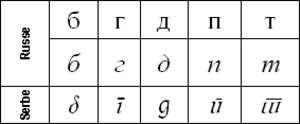
L’alphabet cyrillique est un alphabet bicaméral de trente lettres, créé vers la fin du IXᵉ siècle en Macédoine du Nord à Ohrid, à partir du grec dans sa graphie onciale et de l’alphabet glagolitique.